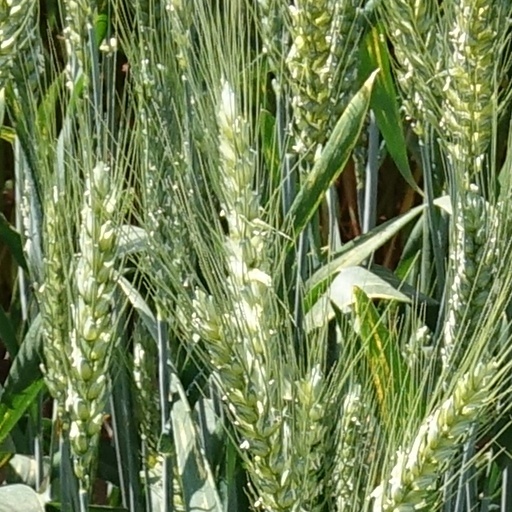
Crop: wheat